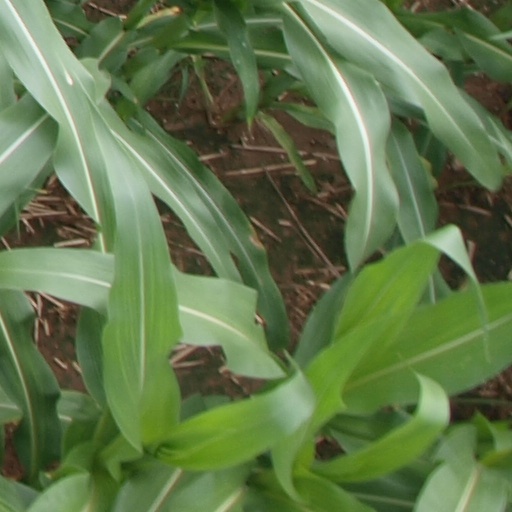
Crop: maize; corn